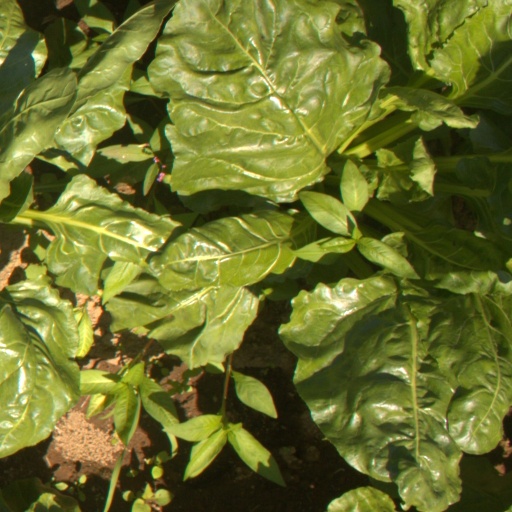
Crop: sugar beet